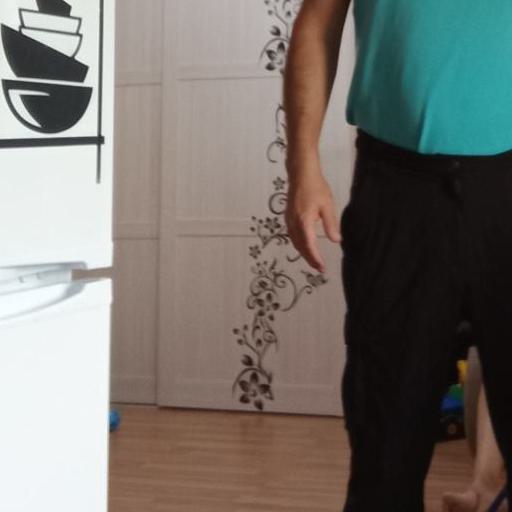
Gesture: no_gesture